Shire Hall, Cambridge

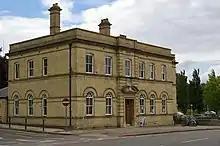
The former police station

An earlier shire hall was completed in the grounds of the old Cambridge Castle on Castle Street in 1843, serving as the county's main courthouse. The building stood directly on the Castle Street frontage, with a police station adjoining. Much of the remainder of the castle site to the rear was used for a prison.